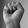
ASL letter: S